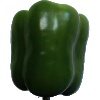
Label: Pepper Green 1